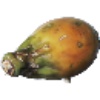
Label: Cactus fruit 1